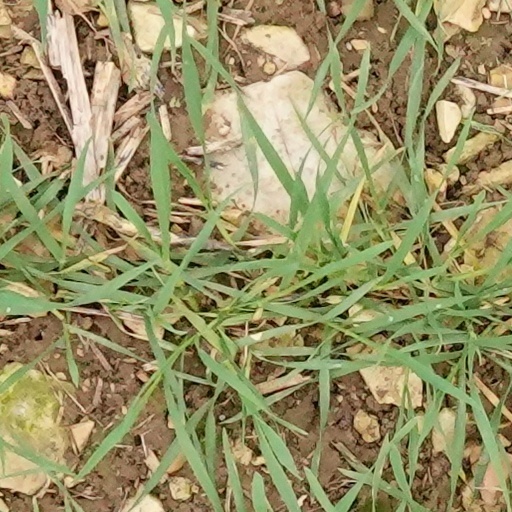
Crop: wheat